Edgar Herschler

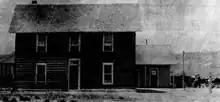
The Herschler family ranch in 1912

Edgar Jacob Herschler was born in Kemmerer, Wyoming, on October 27, 1918, to Edgar Fuller Herschler and Charlotte Jenkins. During his childhood, he was initially taught at his family's ranch before later attended high school in Kemmerer. In 1941, he graduated from the University of Colorado with a Bachelor of Arts in Pre-Law. In 1949, he earned his LL.B from the University of Wyoming. Herschler served in the Pacific Theater during World War II.